Rubik's Revenge

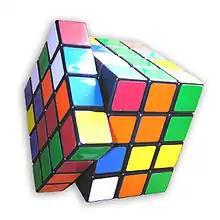
Scrambled and partially turned

Any permutation of the corners is possible, including odd permutations. Seven of the corners can be independently rotated, and the orientation of the eighth depends on the other seven, giving 8!×3 combinations.